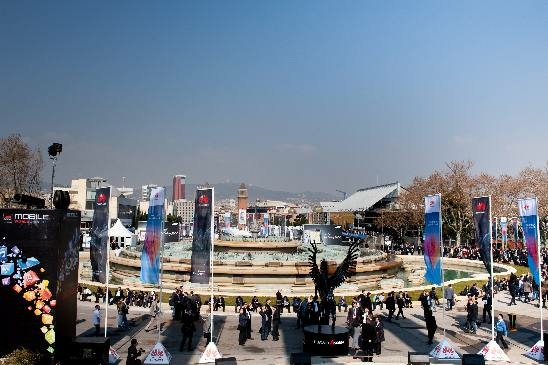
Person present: Yes